Haplogroup J (Y-DNA)

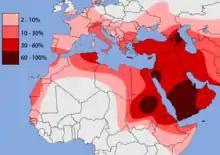
Haplogroup J (Y-DNA) Map on Egypt and the surrounding region. Connecting to the Middle East and Northern Medditeranean.

Haplogroup J-M267 is found in its greatest concentration in the Caucasus where it is believed to have formed. Outside of this region, haplogroup J-M304 has a significant presence in other parts of the Middle East as well as in North Africa, the Horn of Africa, and the Arabian peninsula. It also has a moderate occurrence in Southern Europe, especially in central and southern Italy, Malta, Greece and Albania. The J-M410 subclade is mostly distributed in Asia Minor, Greece and southern Italy. Additionally, J-M304 is observed in Central Asia and South Asia, particularly in the form of its subclade J-M172. J-12f2 and J-P19 are also found among the Herero (8%).